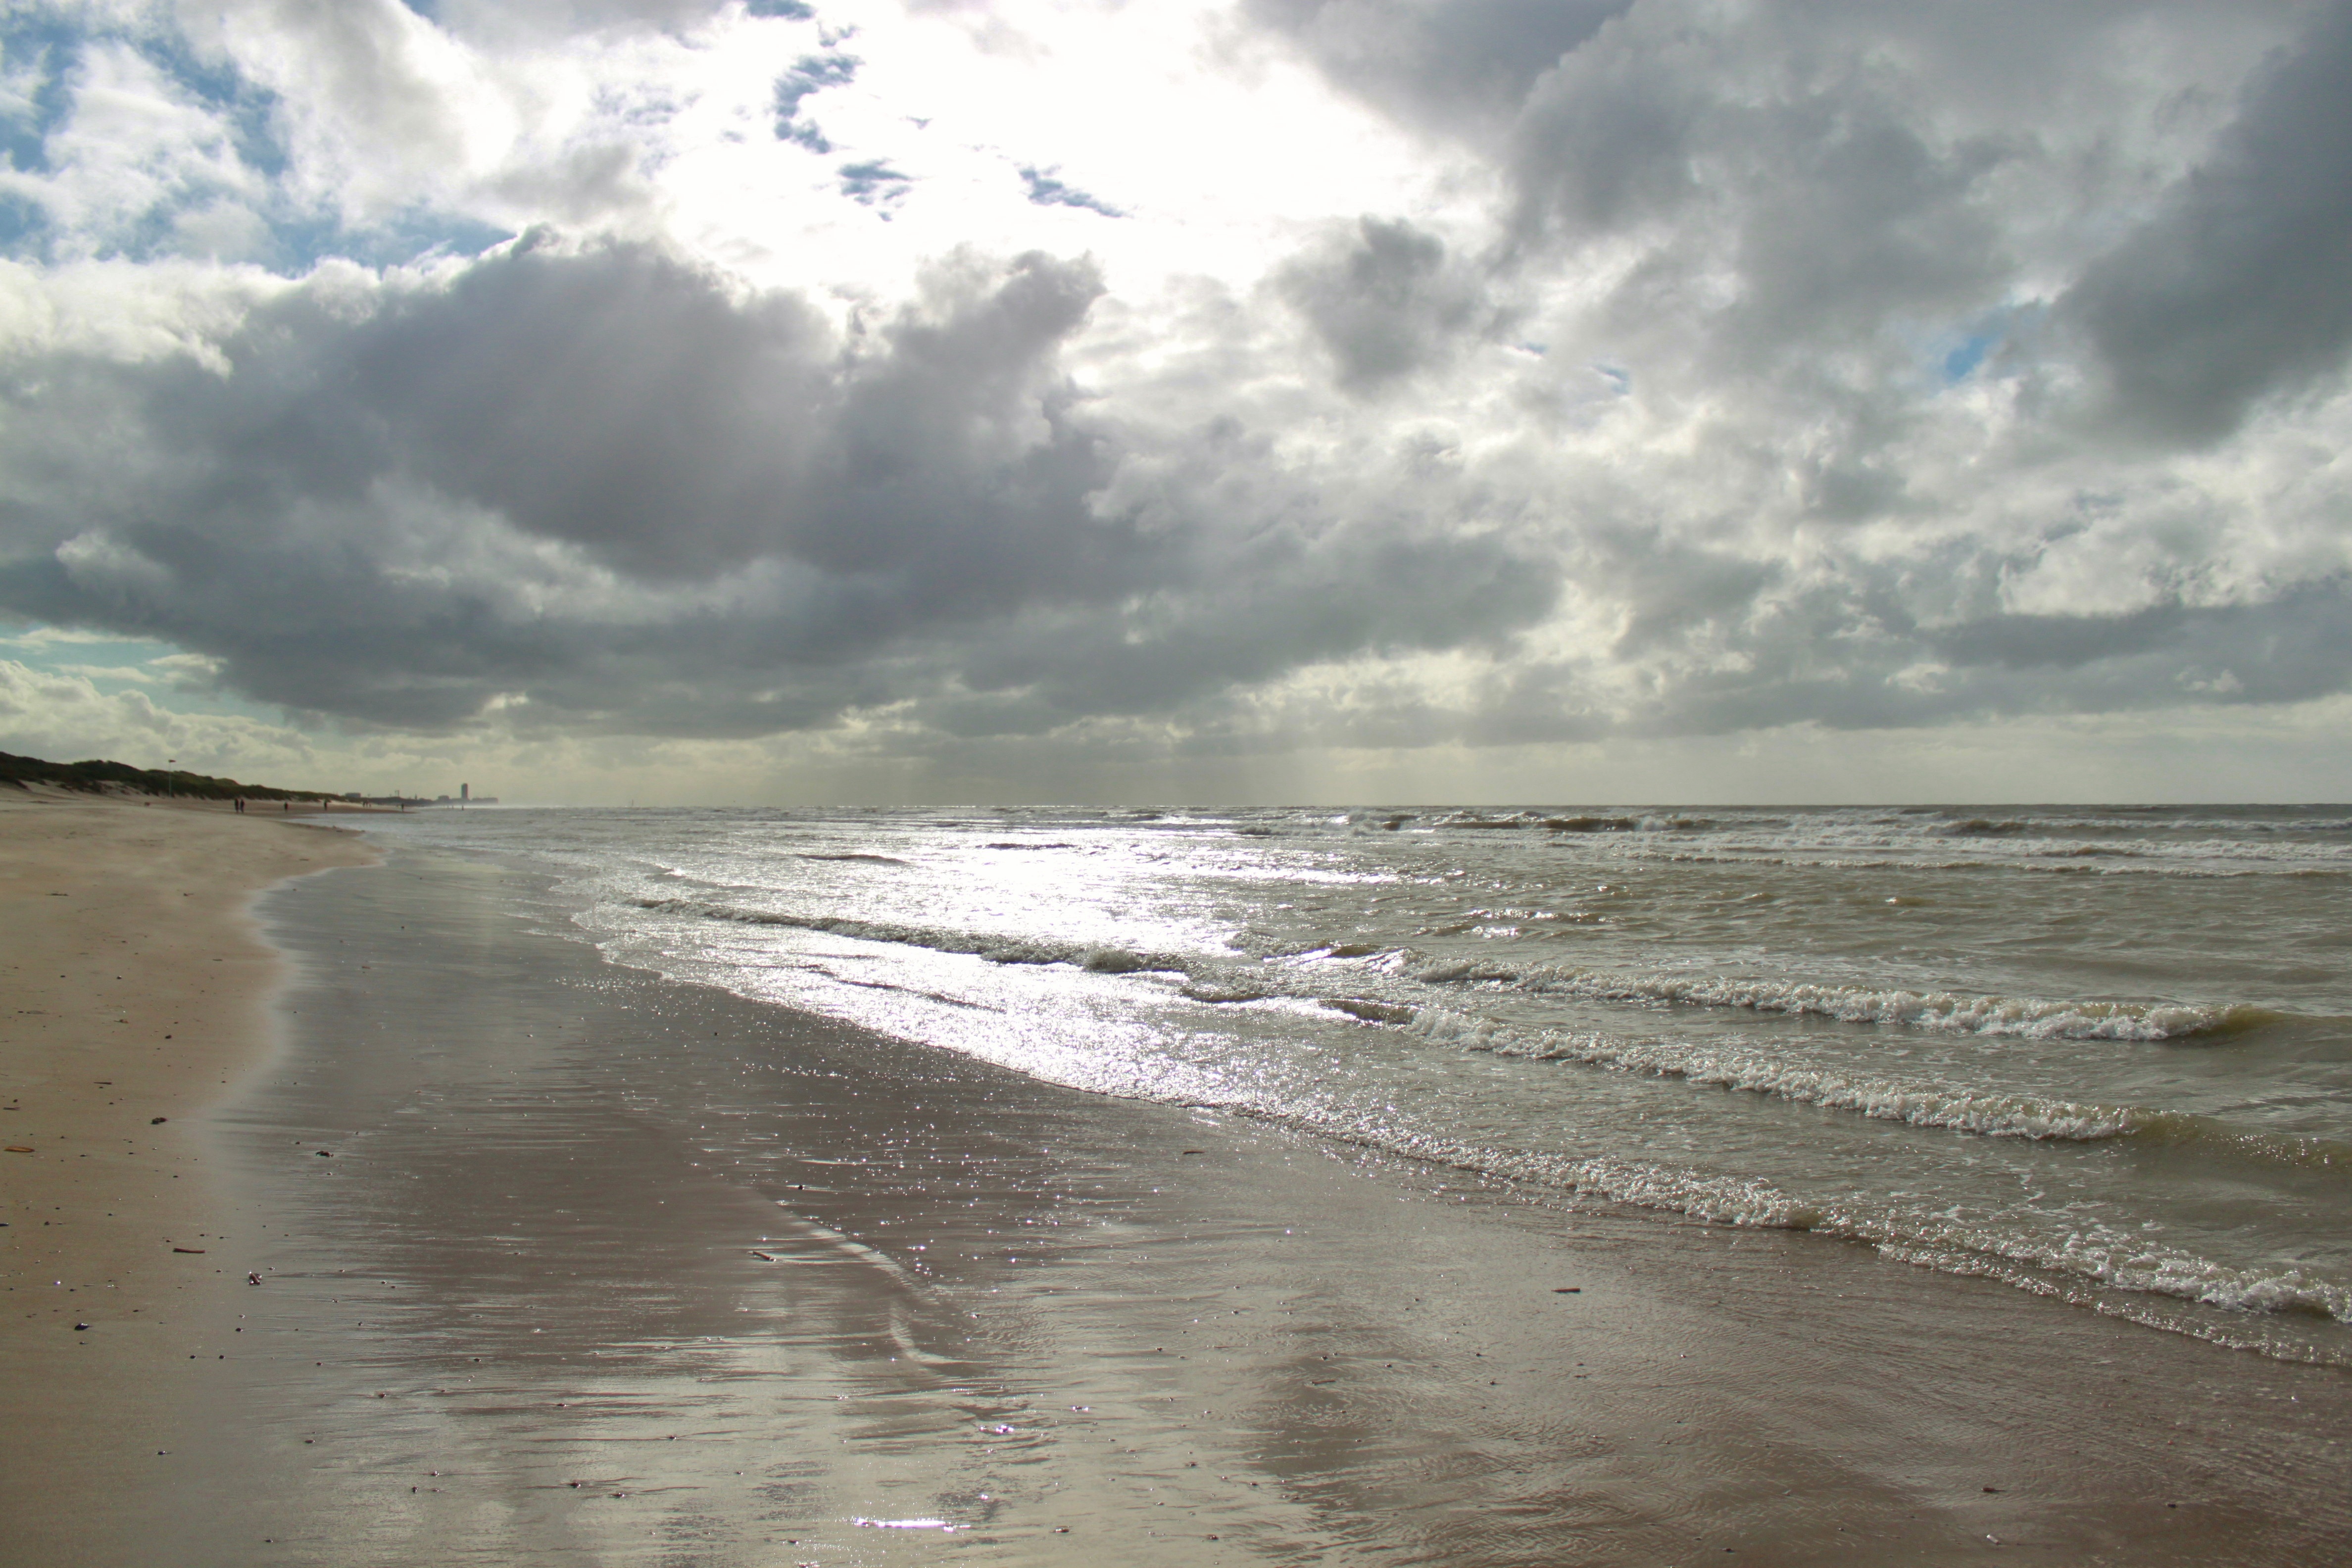
beach, landscape, sea, coast, water, nature, sand, ocean, horizon, cloud, sky, sunlight, shore, wave, atmosphere, travel, weather, storm, holiday, lonely, leisure, body of water, belgium, lichtspiel, clouds, holidays, loneliness, maritime, mood, silent, north sea, mirroring, recovery, weather mood, sand beach, north sea coast, cloud formation, mudflat, wind wave, de haan